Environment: real
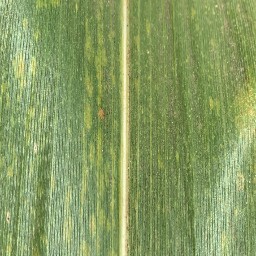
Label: lethal_necrosis